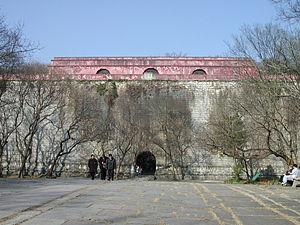
Le Tombeau Xiaoling est le tombeau du premier empereur Ming, Hongwu, qui régna sur la Chine de 1368 à 1398, et de l'impératrice Xiaoci. Il constitue l'une des gigantesques nécropoles impériales en Chine.